Marian Kamil Dziewanowski

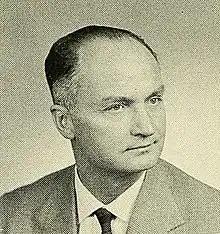
M. Kamil Dziewanowski, Ph.D., circa 1960

Marian Kamil Dziewanowski (27 June 1913, Zhytomyr – 18 February 2005, Milwaukee, Wisconsin) was a historian of Poland, Russia and modern Europe.